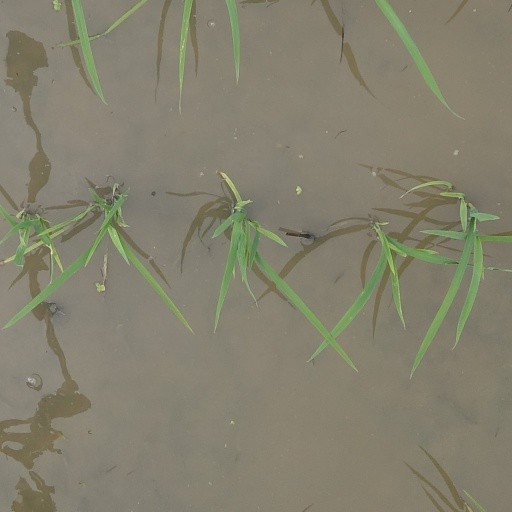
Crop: rice